WrestleMania XXVII

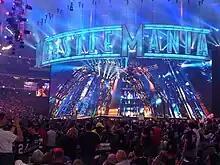
71,617 fans pack Georgia Dome for WrestleMania.

WrestleMania is considered World Wrestling Entertainment's (WWE) flagship professional wrestling pay-per-view (PPV) event, having first been held in 1985. It has become the longest-running professional wrestling event in history and is held annually between mid-March to mid-April. It was the first of WWE's original four pay-per-views, which includes Royal Rumble, SummerSlam, and Survivor Series, referred to as the "Big Four". WrestleMania XXVII was scheduled to be held on April 3, 2011, at the Georgia Dome in Atlanta, Georgia. It featured wrestlers from the Raw and SmackDown brands.